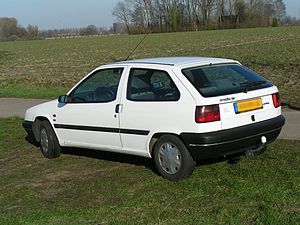
Citroën ZX / Modelhistorie
Citroën ZX var en lille mellemklassebil fra den franske bilfabrikant Citroën.